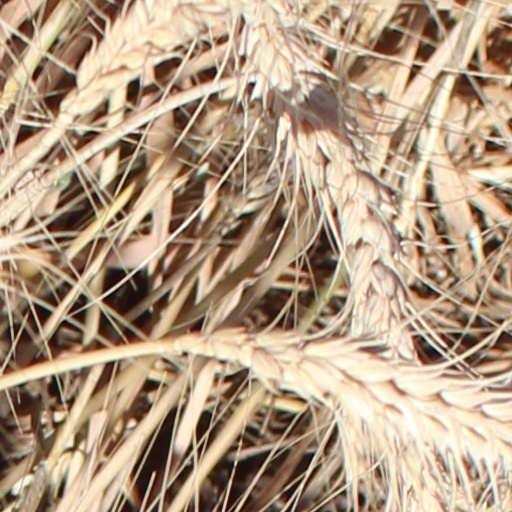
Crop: wheat